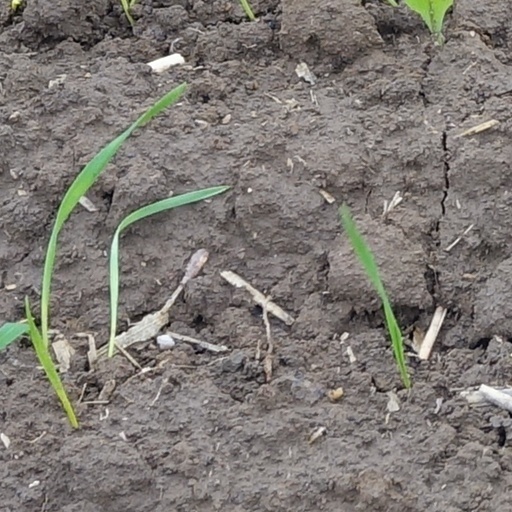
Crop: wheat